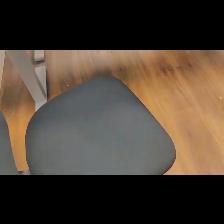
Label: NonHuman